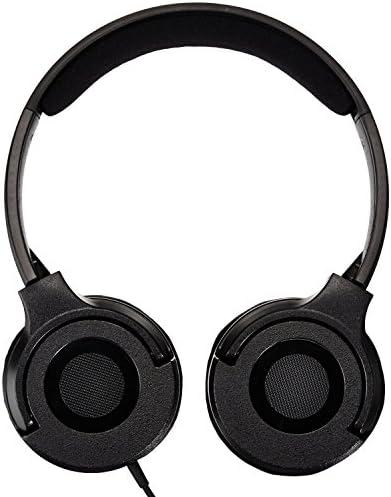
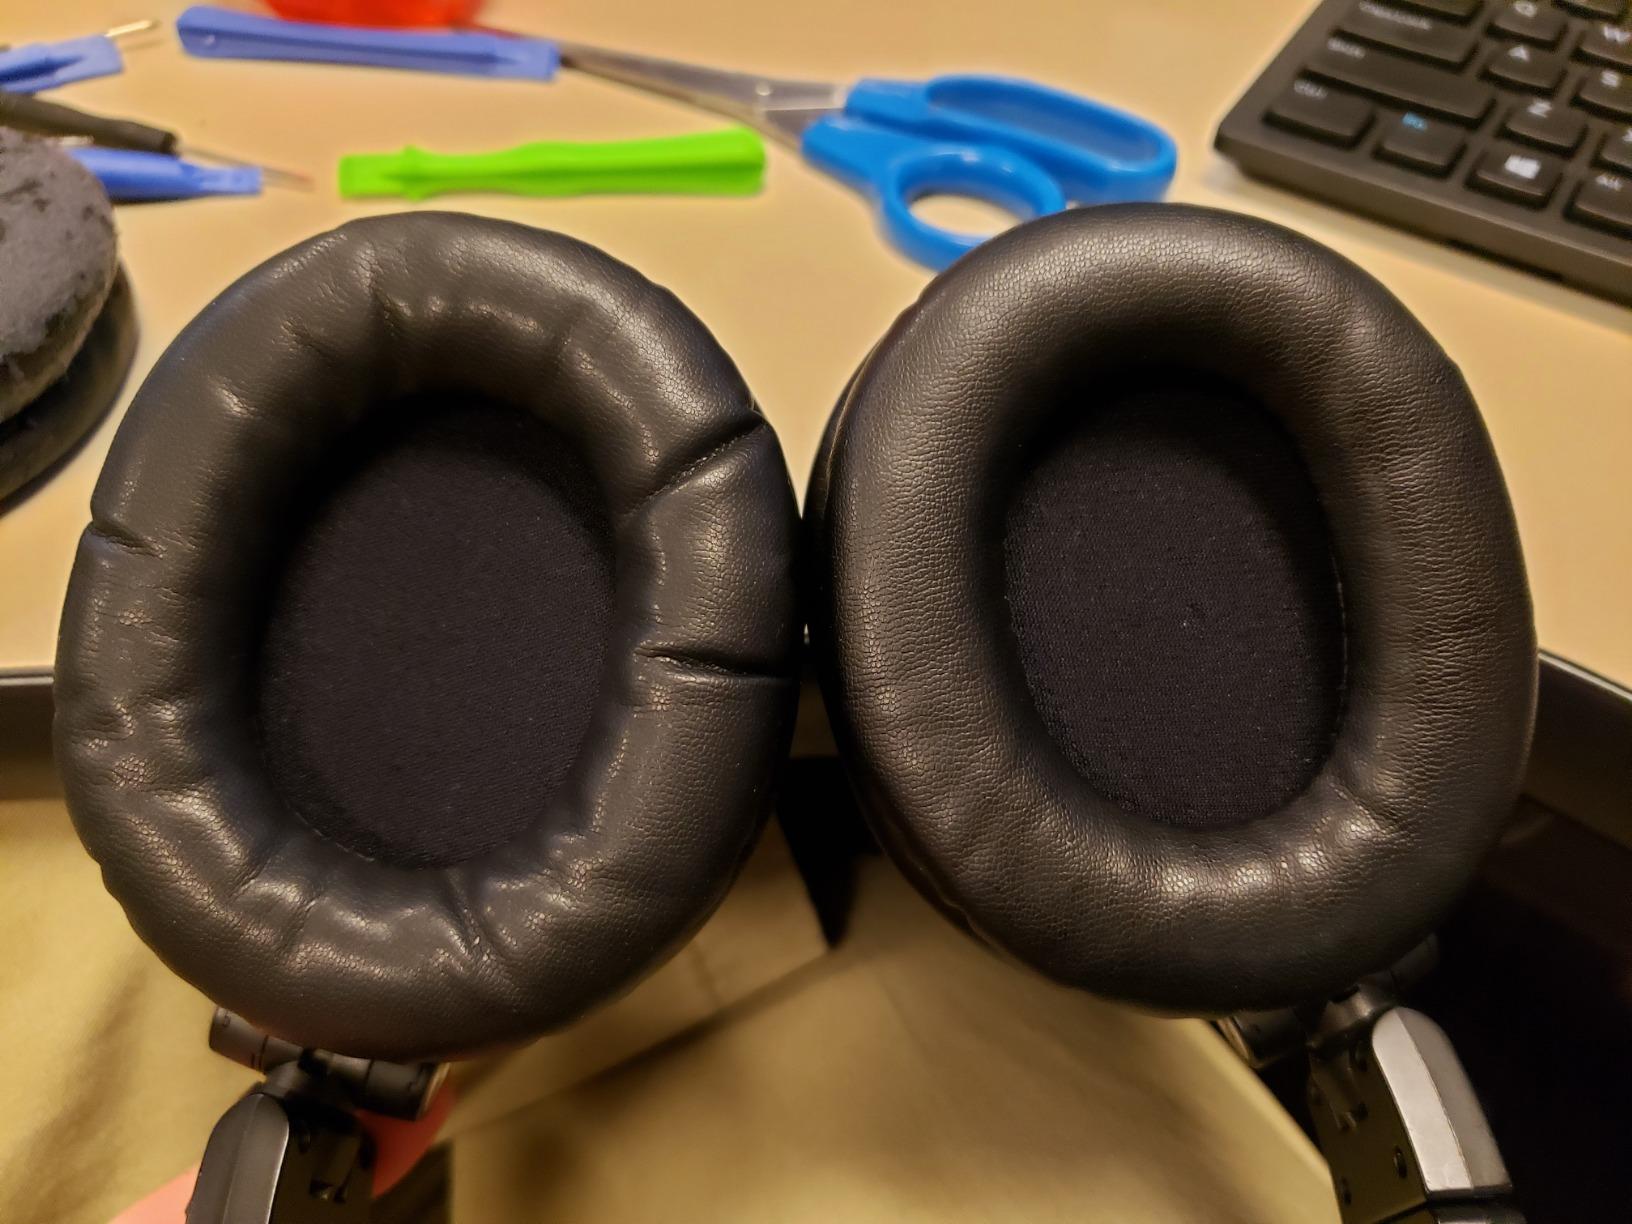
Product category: headphones
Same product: no